Peng Dehuai

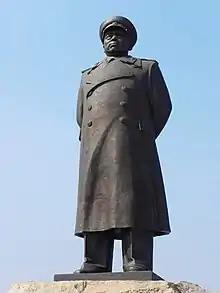
Statue of Peng at his hometown in Hunan

In the autumn of 1957, Mao suggested a nationwide programme of mass collectivization, in which China's farmers would be forcibly relocated to large agricultural communes and all private property would be eliminated. Mao's theories on mass collectivization became the basis of the Great Leap Forward, a national economic plan that began in 1958 which caused a man-made famine across the country that lasted for several years. By 1959, tens of millions of people had starved to death. From October–December 1958, the economic system in the countryside broke down as farmers refused to go to work in the fields, raided government granaries for food, and in Guangdong, Hubei, Hunan, Jiangxi, Sichuan, and Qinghai, rebelled. In December 1958 China's leaders quietly decided to reverse the policies of the Great Leap.